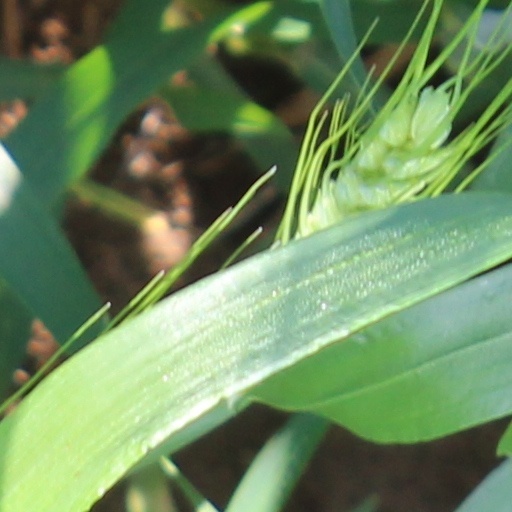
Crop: wheat